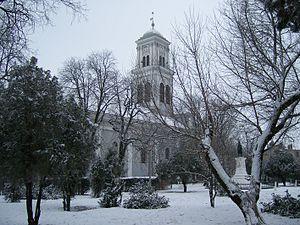
Salonta est une ville roumaine du județ de Bihor, en Transylvanie, dans la région historique de la Crișana et dans la région de développement Nord-Ouest. Sa population est à majorité de langue hongroise. La frontière actuelle avec la Hongrie se trouve à environ 10 kilomètres.